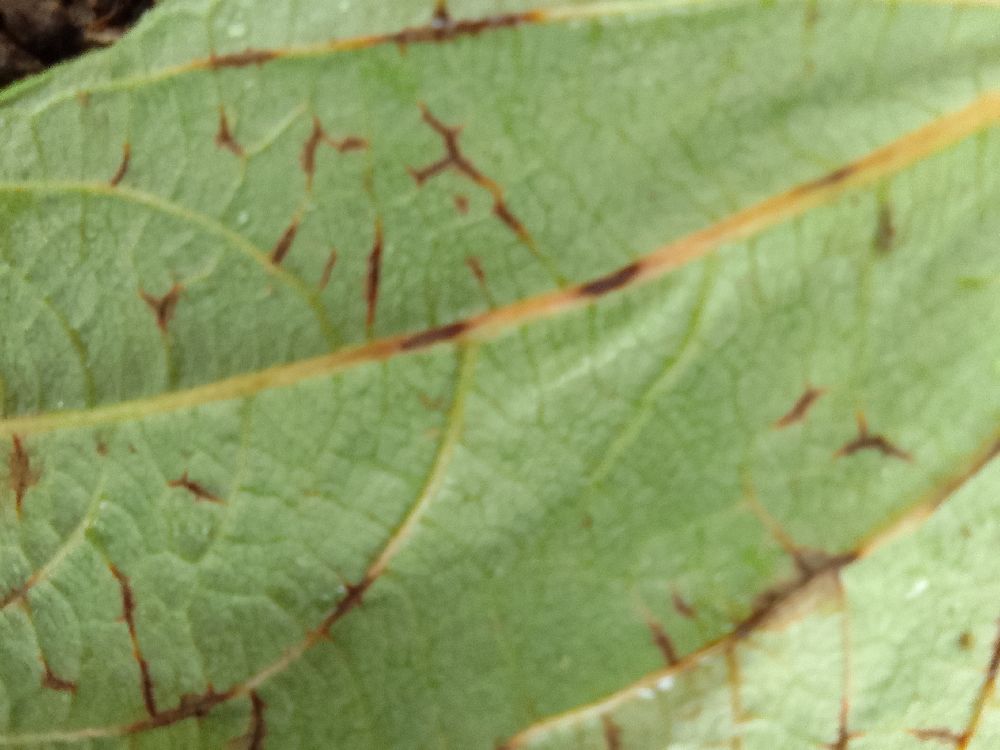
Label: anthracnose